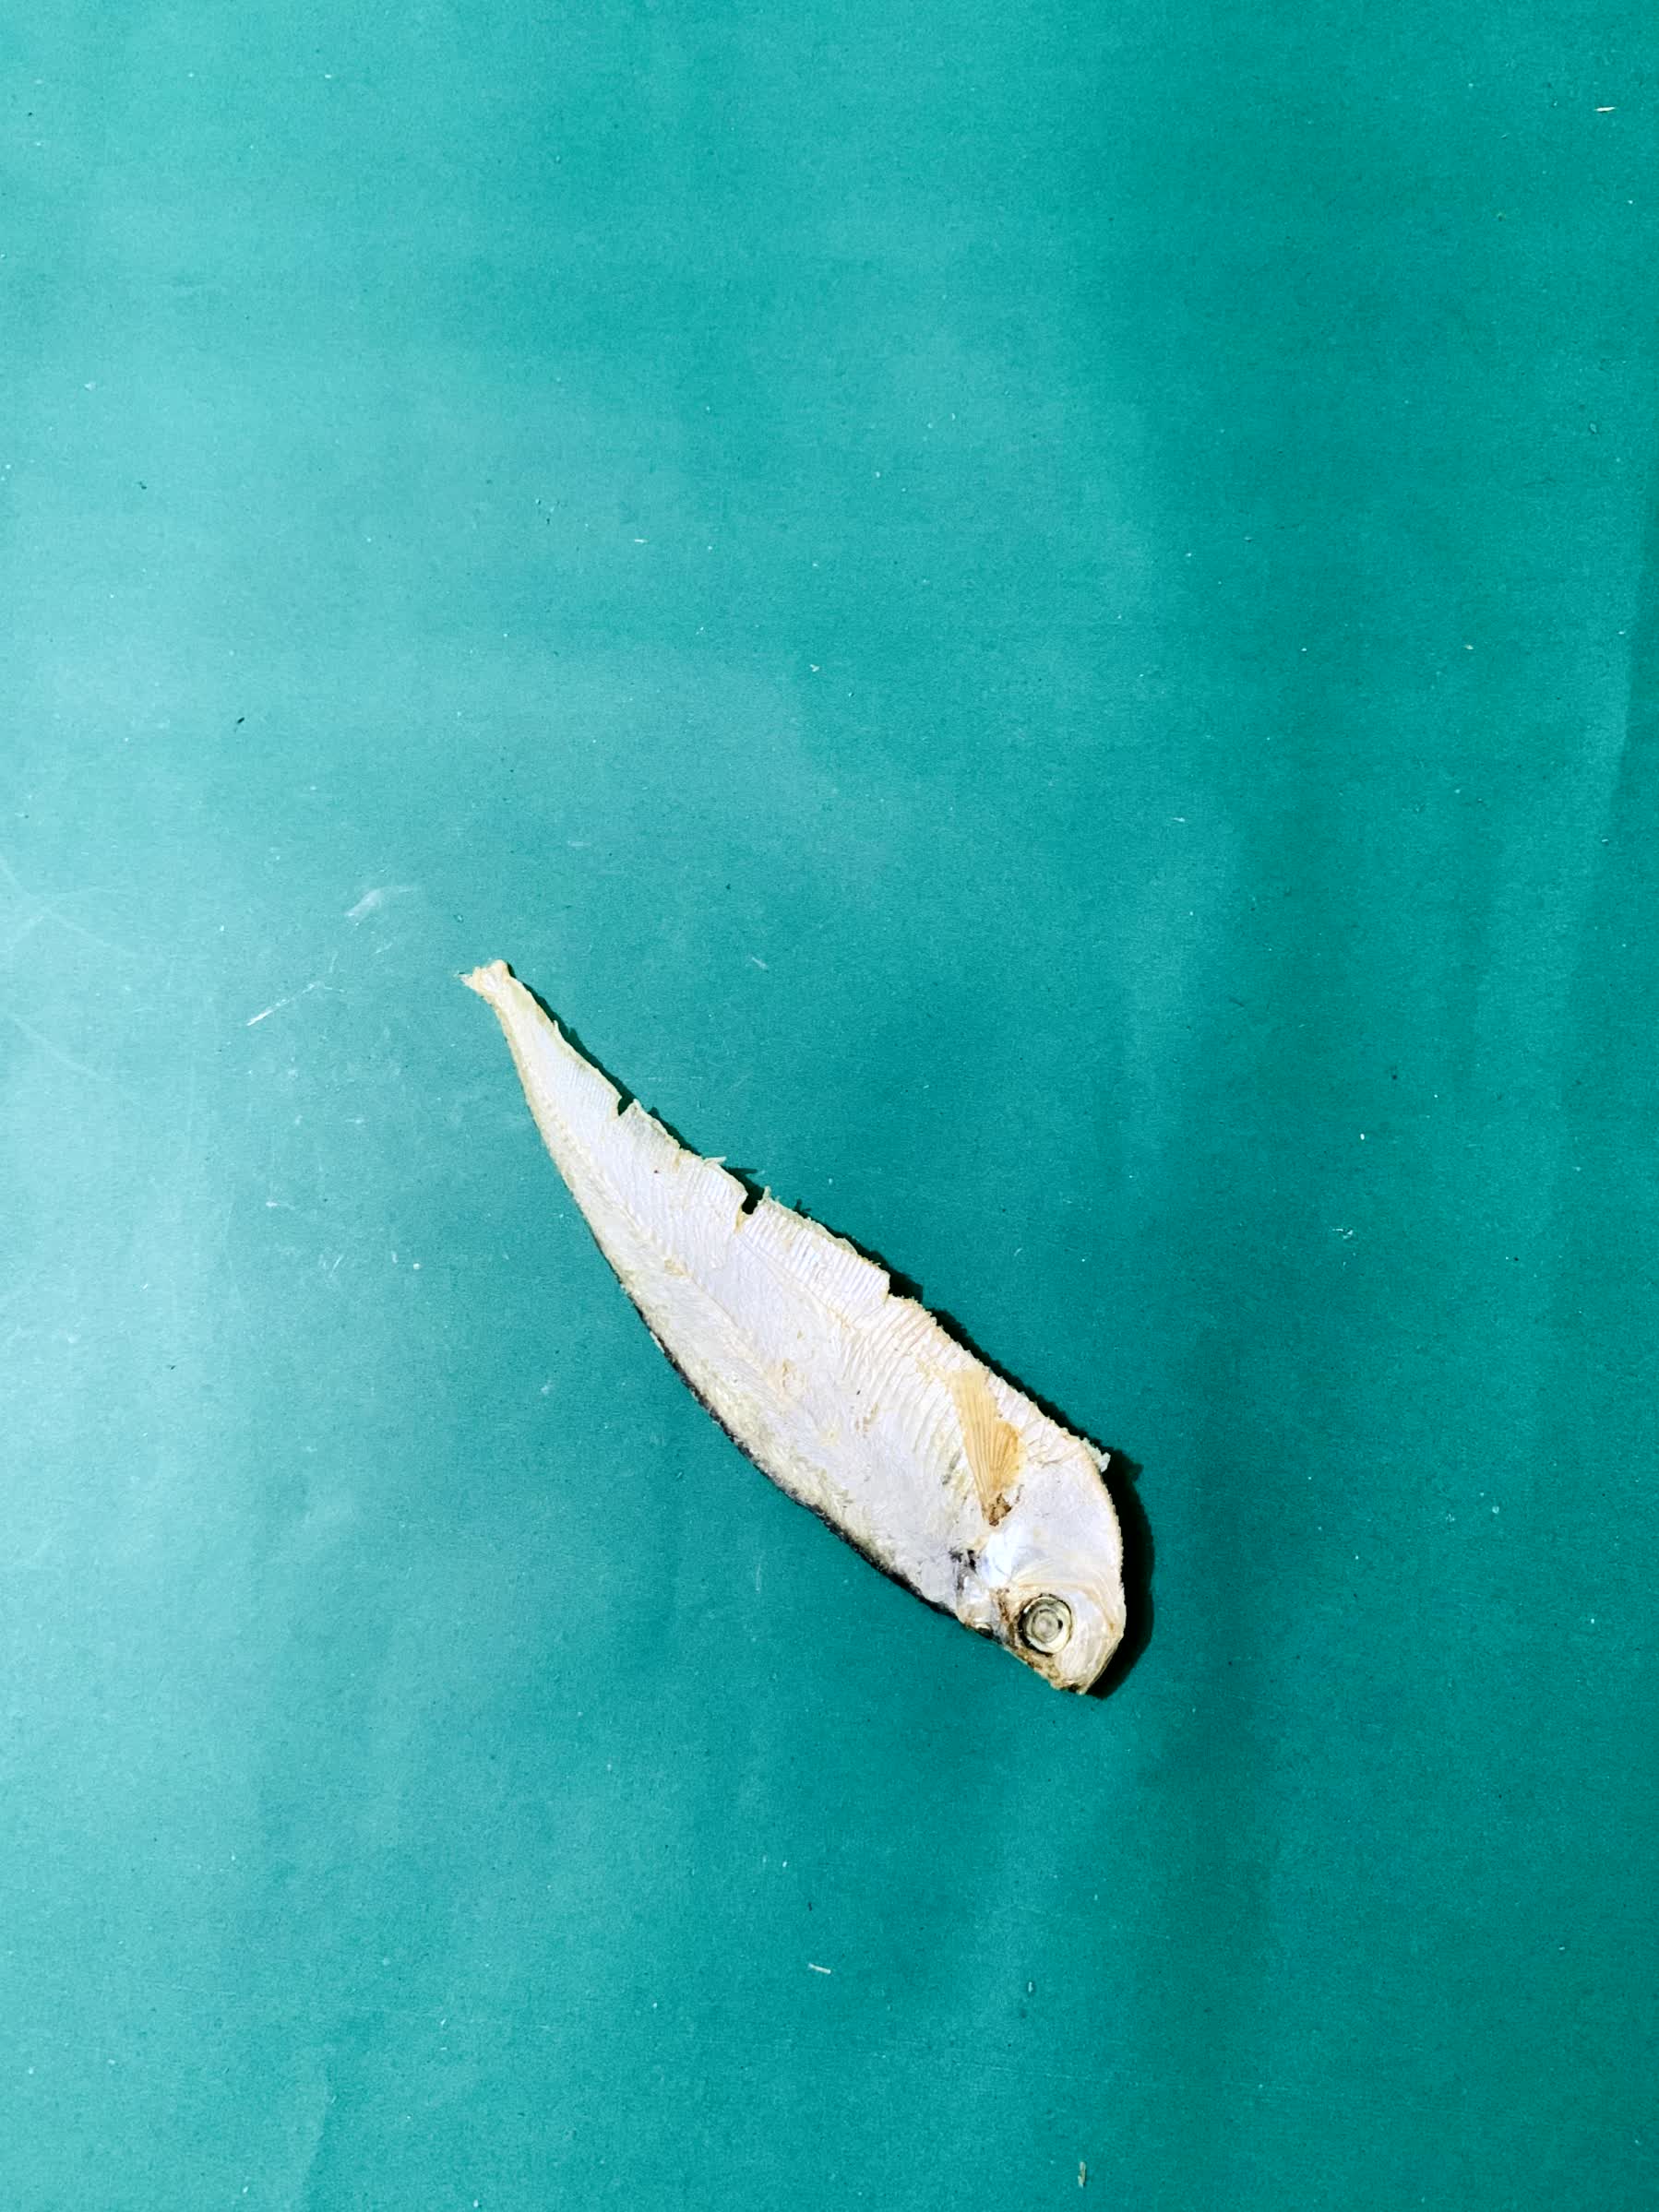
Species: Shukna Feuwa